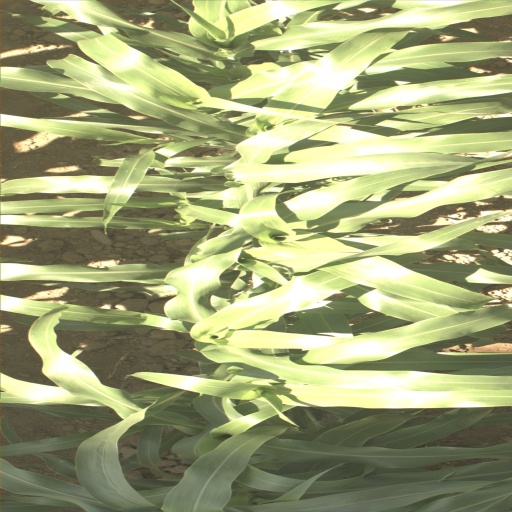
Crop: sorghum